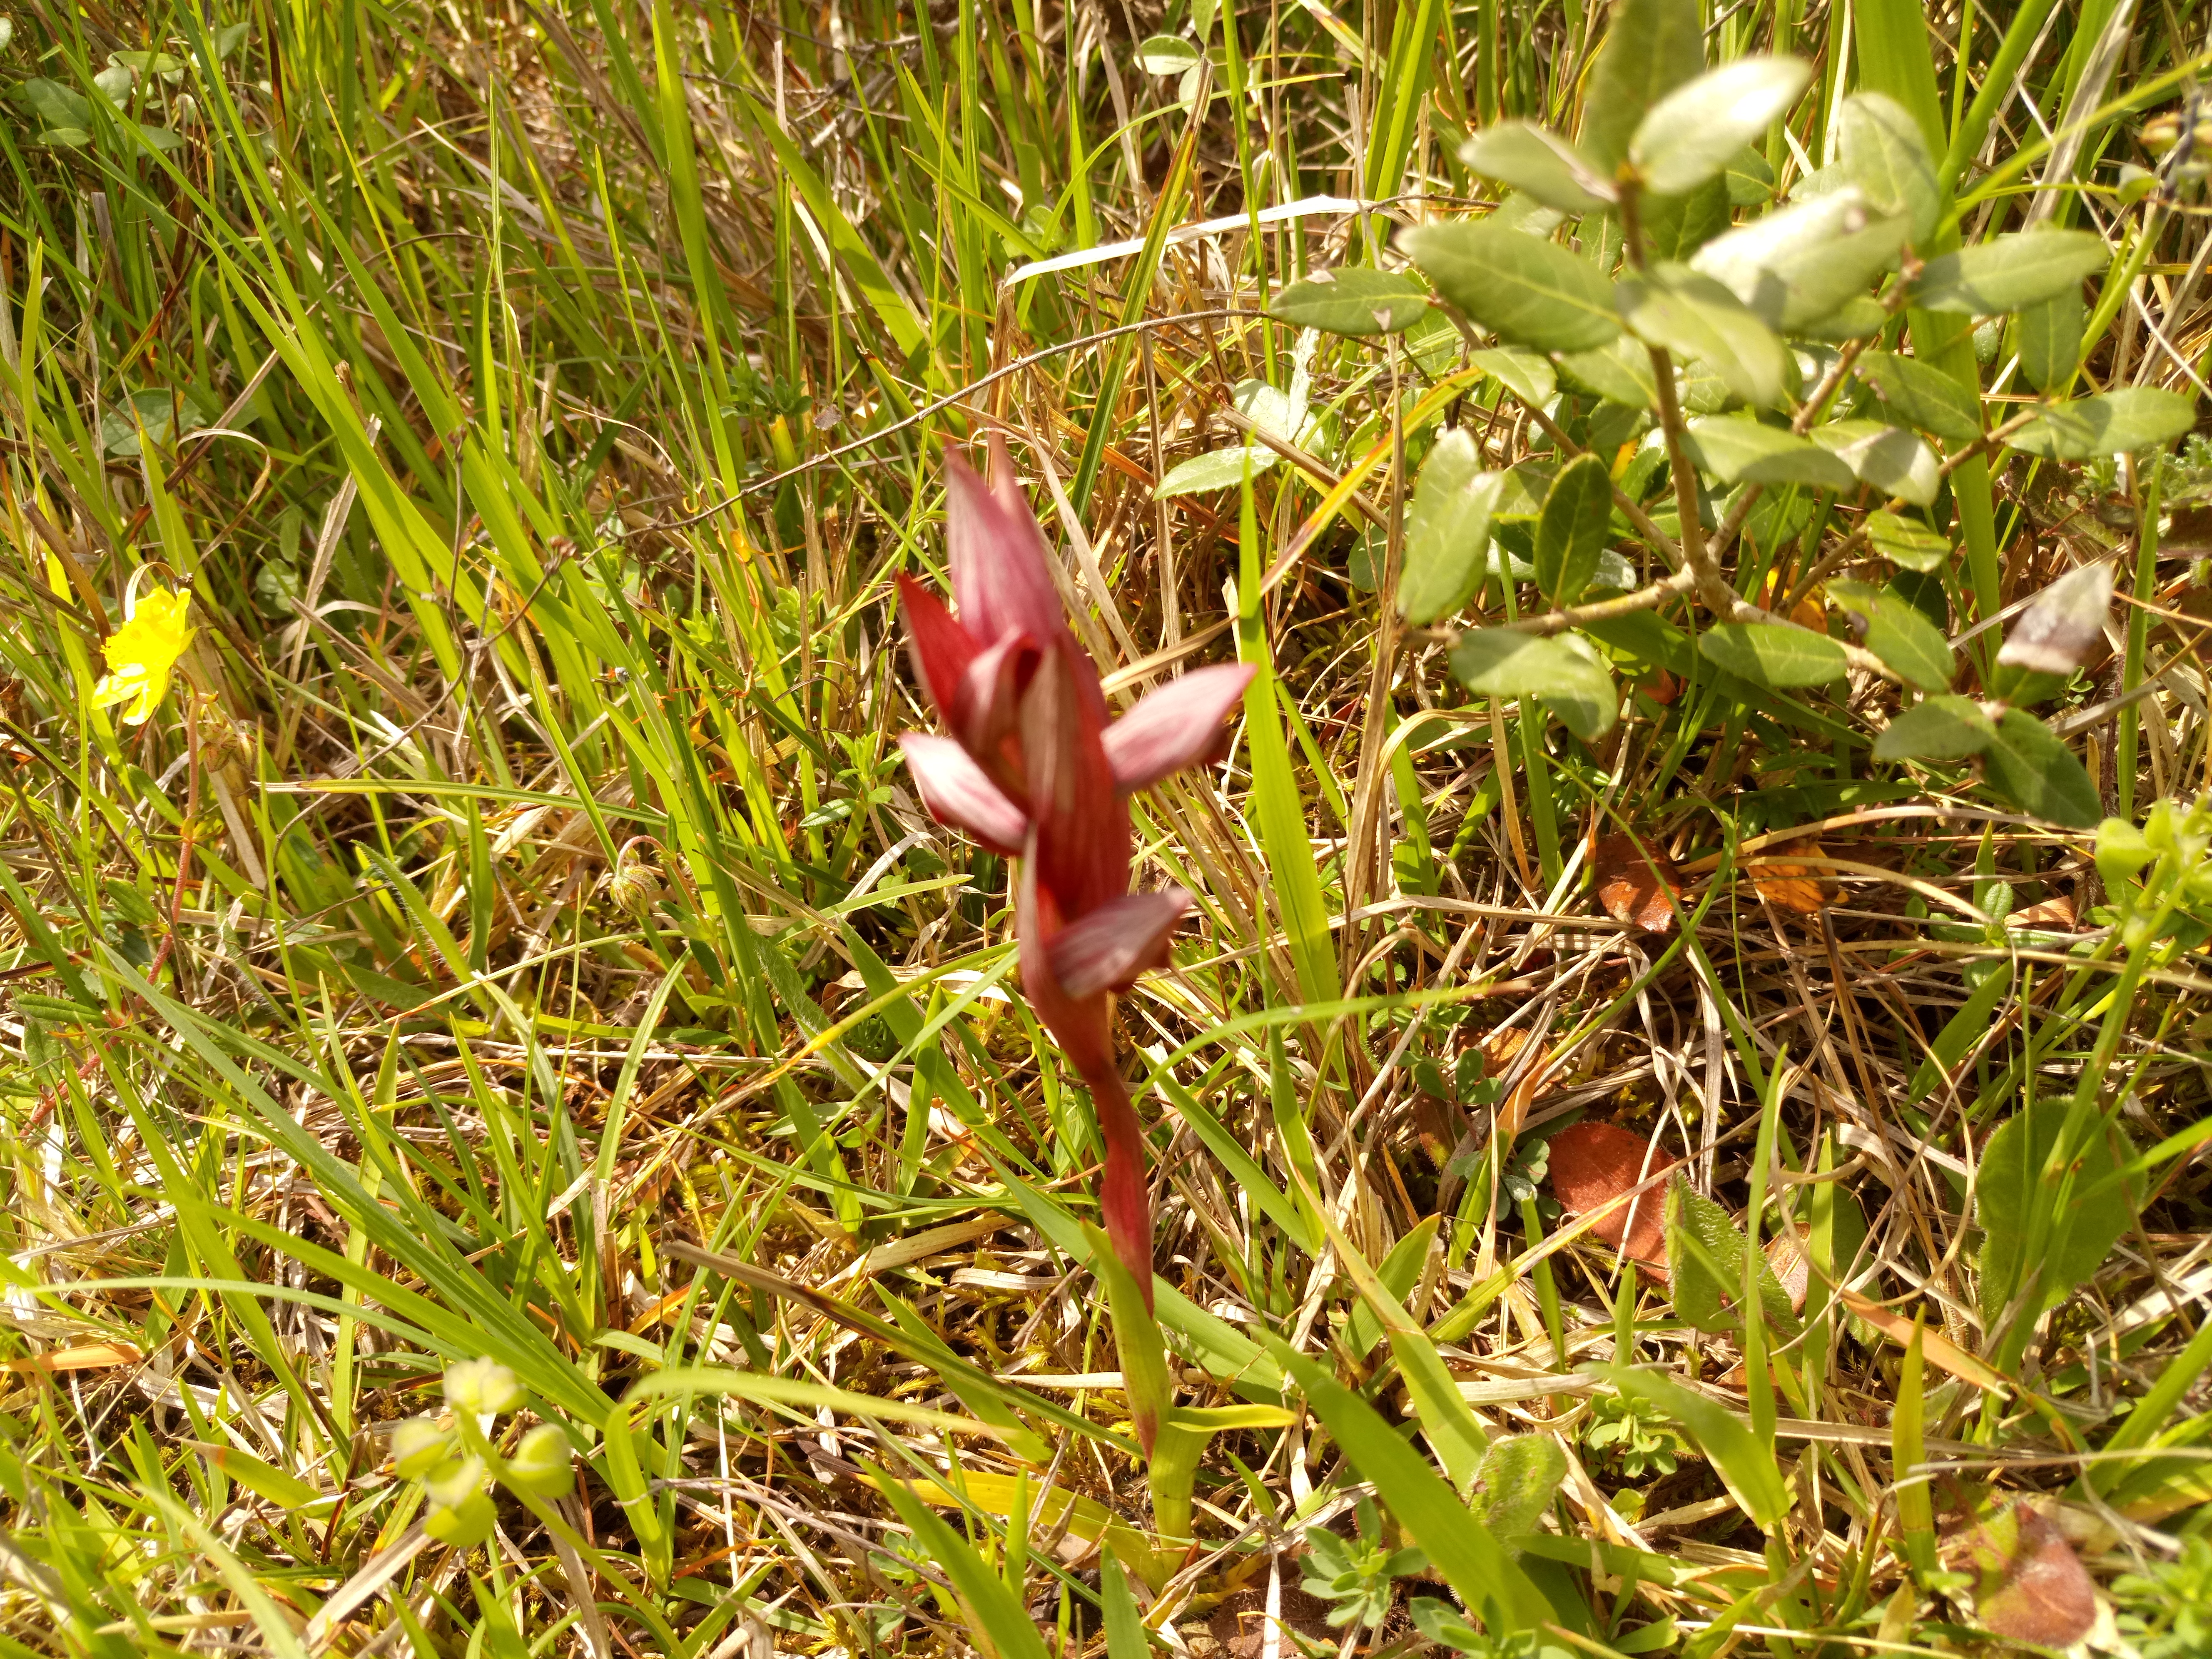
greenery, shrub, tree, nature, flower, plant, flowering plant, terrestrial plant, broomrape, wildflower, tulip